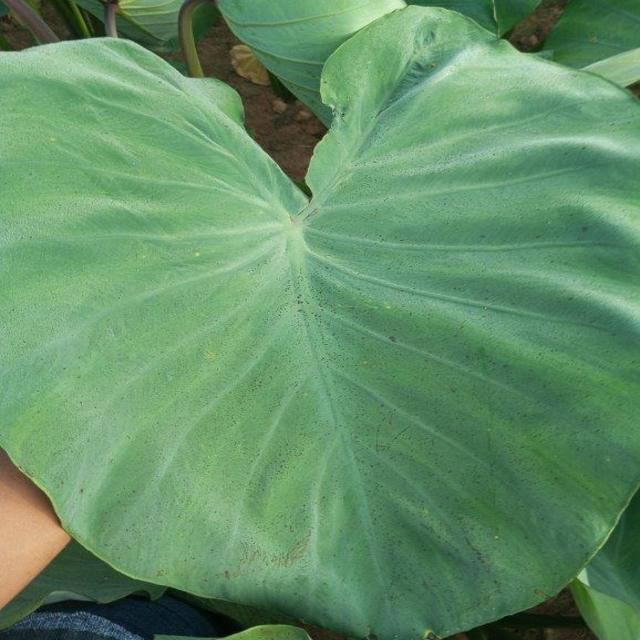
Label: Healthy